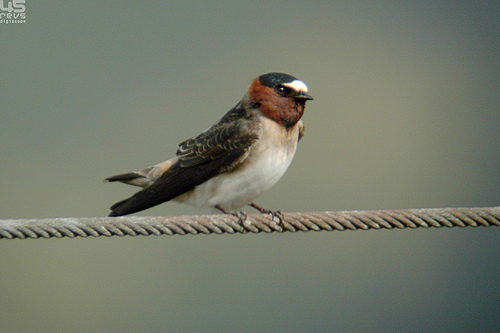
this bird has brown and white feathers and long legs.
this bird has a white belly and breast with a brown ring around its neck and a short pointy bill.
a medium sized bird with a maroon line wrapping around its neck.
a small bird with a white belly and a red throat, with brown and black wingbars.
this is a bird with a white belly, black wing, brown face and black crown.
this bird has wings that are black and has a white belly and red throat
this bird has wings that are black and has a white bill
this particular bird has a belly that is white with brown breasts
this bird has a small black bill with brown throat and black crown.
this bird has a black crown, black primaries, and a white belly.
Species: Cliff Swallow